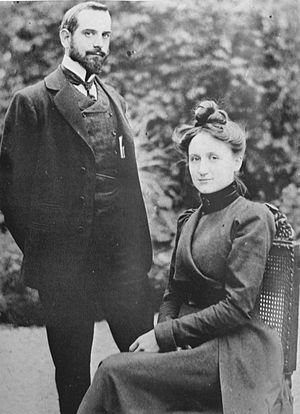
Henri Manguin
Henri Charles Manguin var en fransk maler som regnes til fauvisterne.